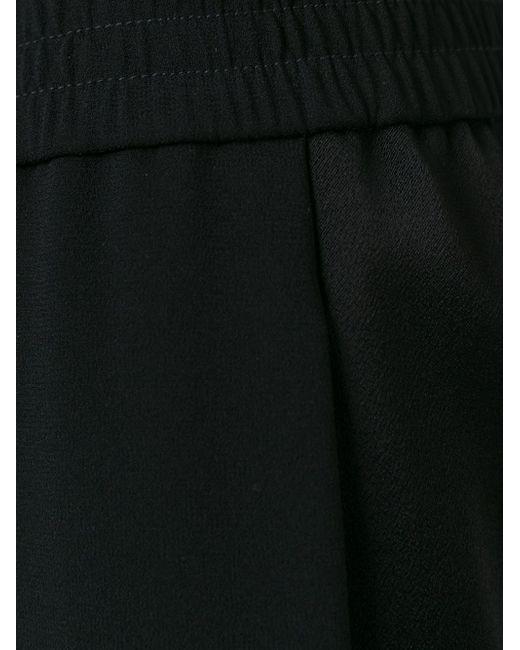
Schwarzes stylisches Baumwoll-Unterteil für Damen